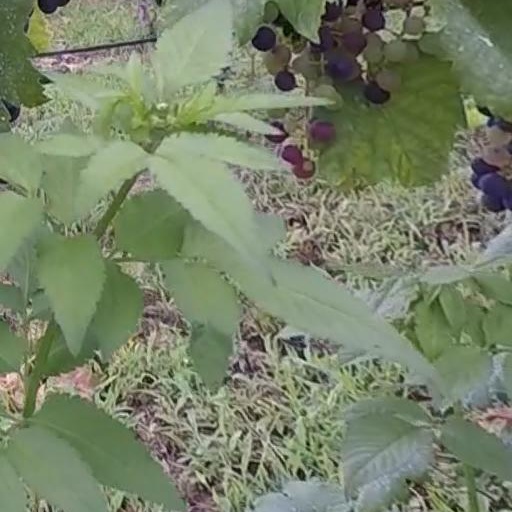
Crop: grape